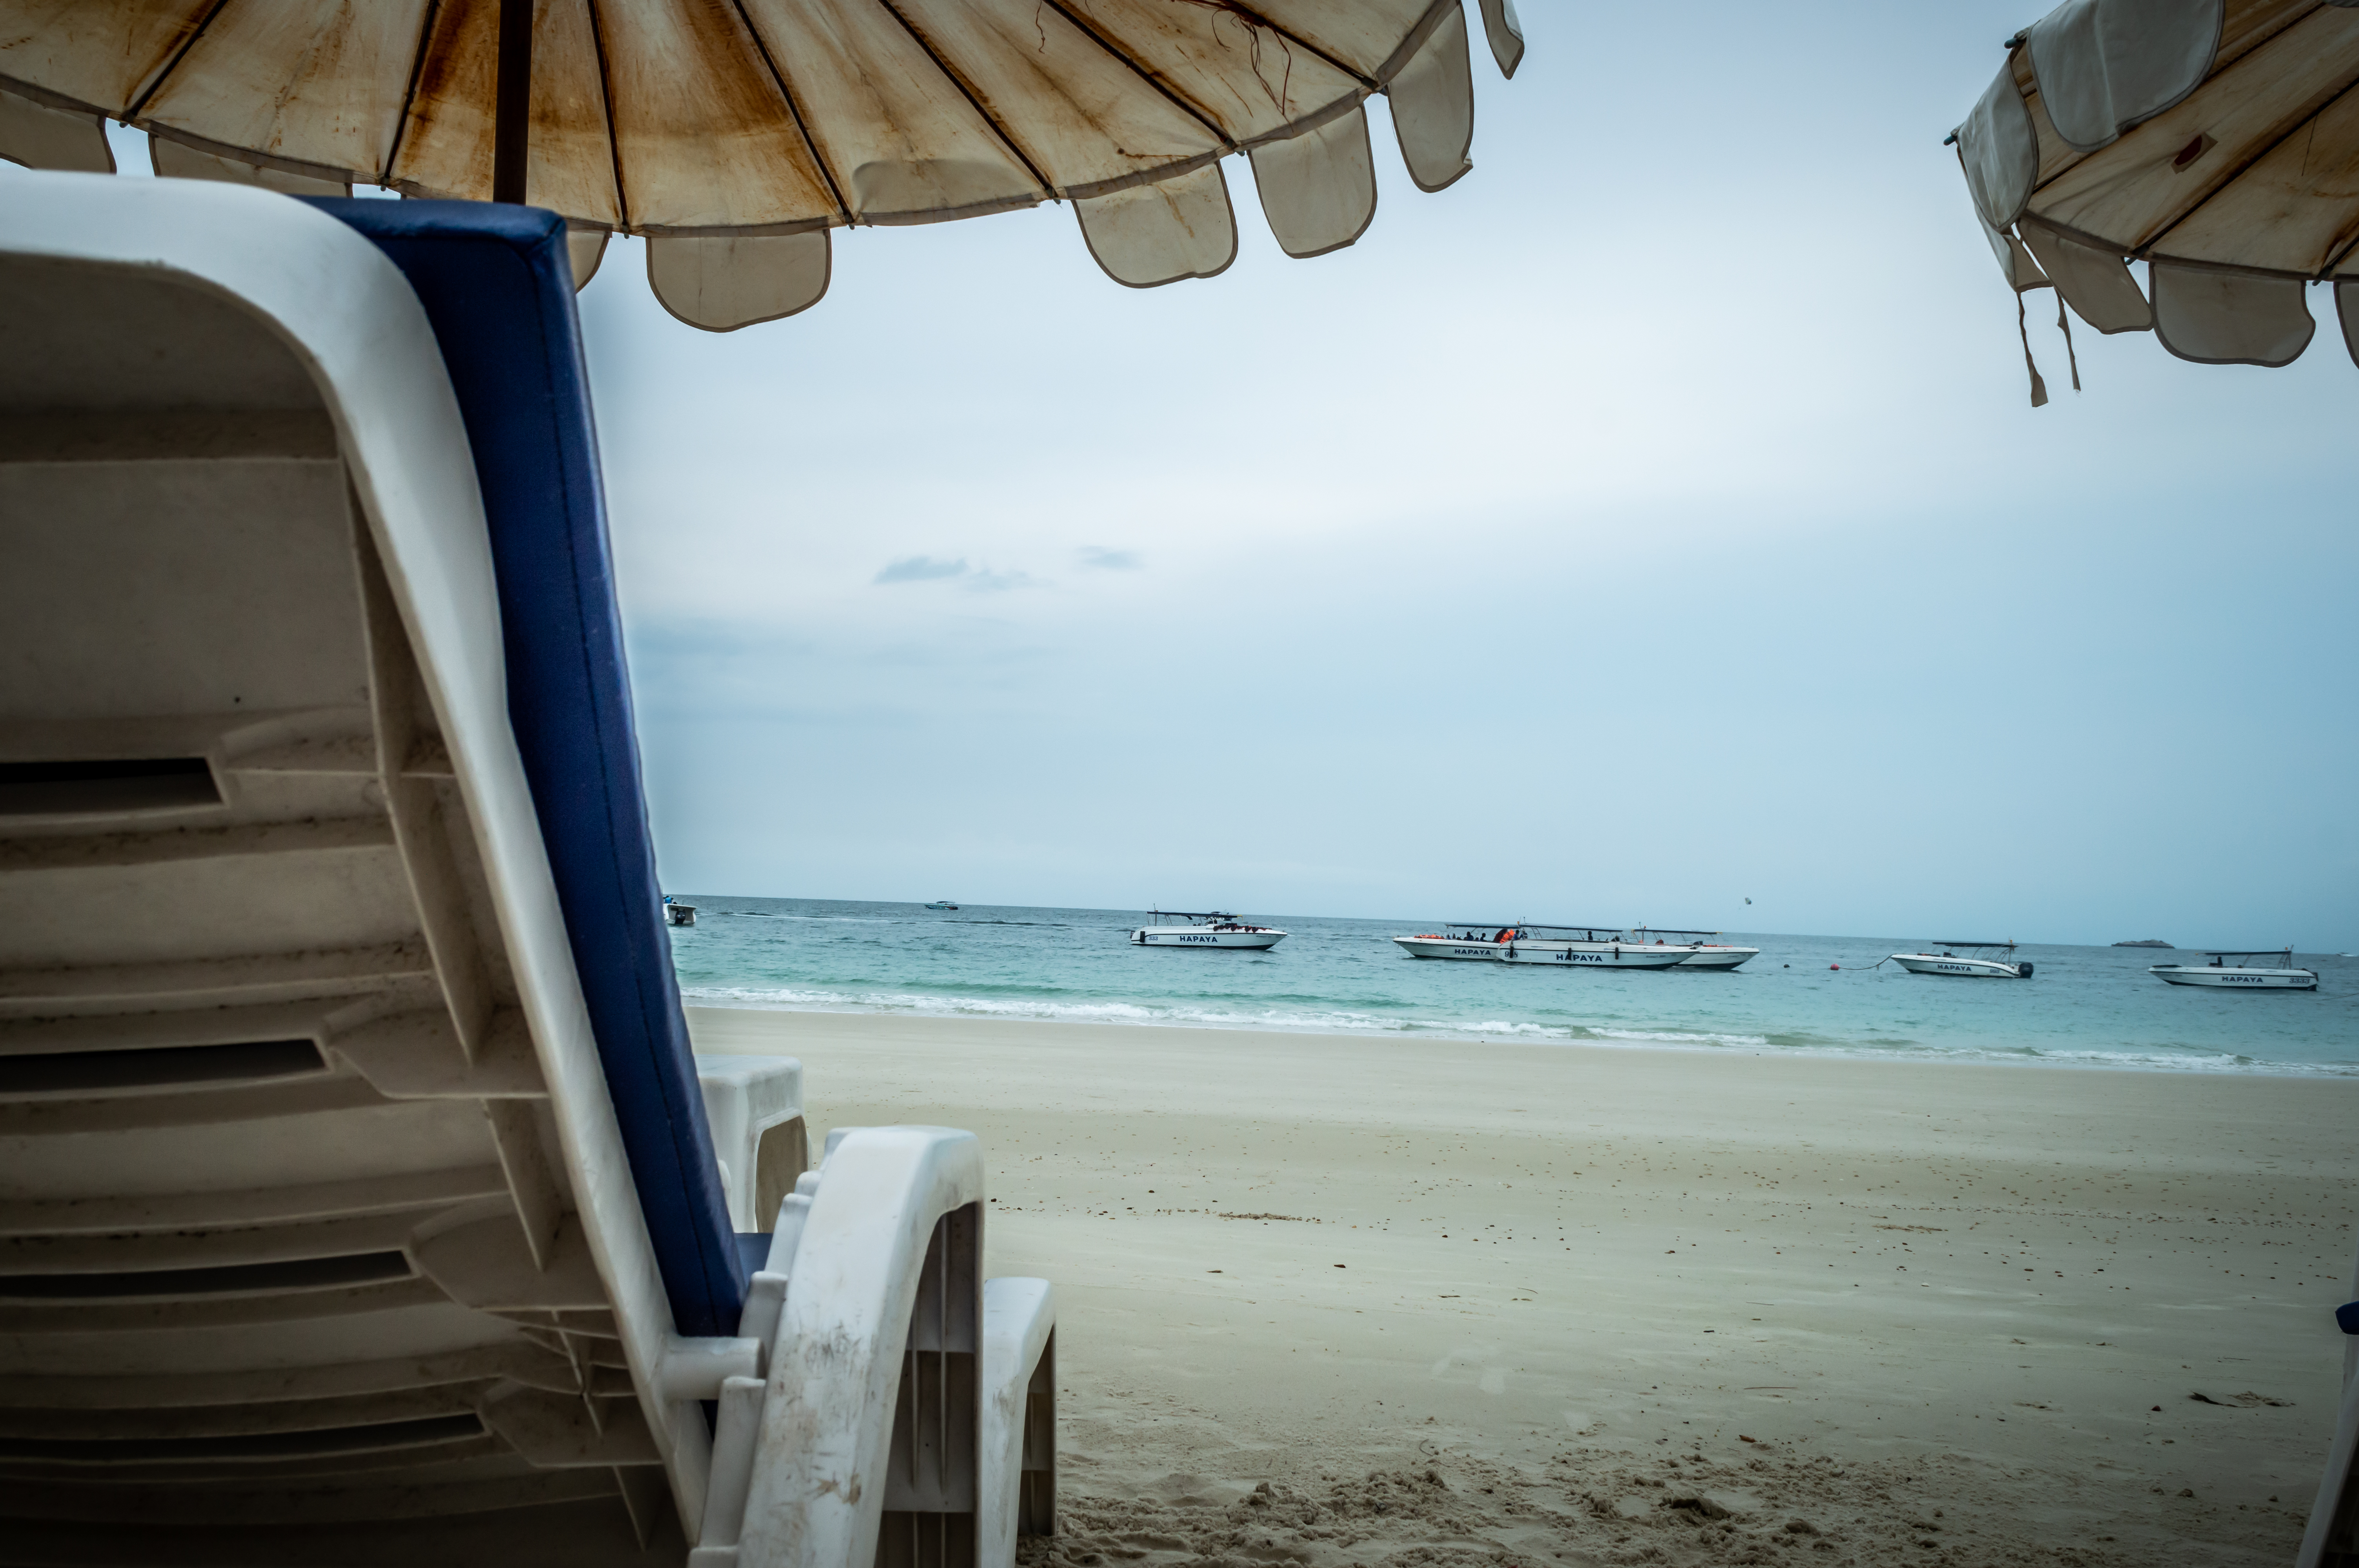
beach, beautiful, blue, boy, chair, culture, evening, gulf, happy, holiday, inflatable, island, ko, koh, landscape, leisure, massage, mattress, nature, outdoor, outdoors, people, rayong, samed, samet, sea, seaside, sky, summer, thai, thailand, tourism, toy, traditional, travel, tropical, vacation, view, water, wave, ocean, shore, sand, caribbean, room, coast, shade, tropics, house